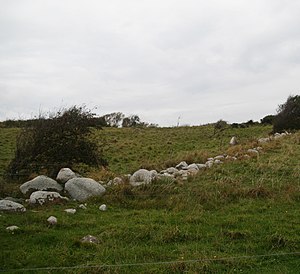
Fyns Hoved
Stengærde på Fyns Hoved
Fyns Hoved er det nordligste punkt af Fyns nordøstlige del Hindsholm og er dermed Fyns nordligste punkt som med sin placering skiller Kattegat og Storebælt. Lige syd for Fyns Hoved ligger Korshavn, en naturhavn, der benyttes af mange fritidssejlere.